Homeland (film)

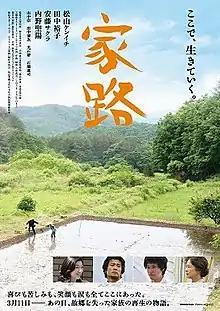
Poster

Homeland (translit. Ieji) is a 2014 Japanese drama film directed by Nao Kubota. The film had its premiere in the Panorama section of the 64th Berlin International Film Festival.